Richard Nixon

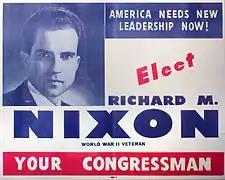
Nixon's 1946 congressional campaign flyer

In January 1942, the couple moved to the Northern Virginia suburbs, where Nixon took a job at the Office of Price Administration in Washington, D.C. In his political campaigns, Nixon suggested that this was his response to Pearl Harbor, but he had sought the position throughout the latter part of 1941. Both Nixon and his wife believed he was limiting his prospects by remaining in Whittier. He was assigned to the tire rationing division, where he was tasked with replying to correspondence. He did not enjoy the role, and four months later applied to join the United States Navy. Though he could have claimed an exemption from the draft as a birthright Quaker, or a deferral due to his government service, Nixon nevertheless sought a commission in the Navy. His application was approved, and he was appointed a lieutenant junior grade in the United States Naval Reserve on June 15, 1942.